Answer in natural language. Considering the relative positions, where is artistic colourful white paper drawing scenario (highlighted by a blue box) with respect to brown wooden chair (highlighted by a green box)? Choose between the following options: right or left
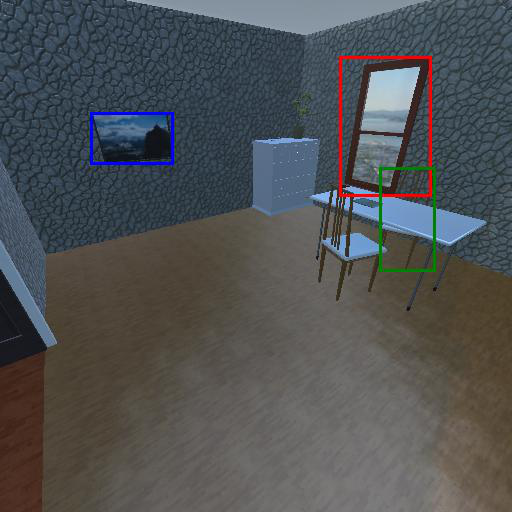
<answer>left</answer>